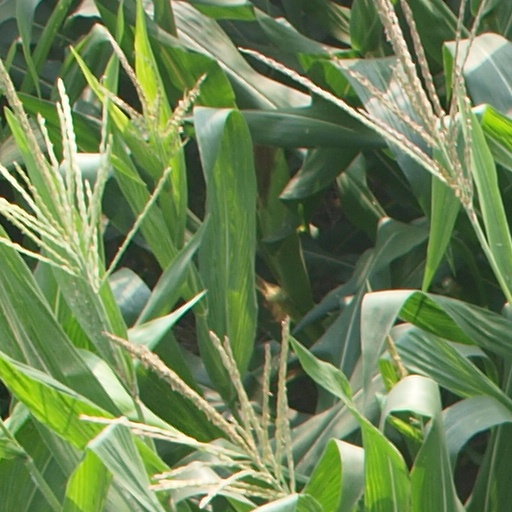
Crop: maize; corn